Describe the emotion expressed in this image:  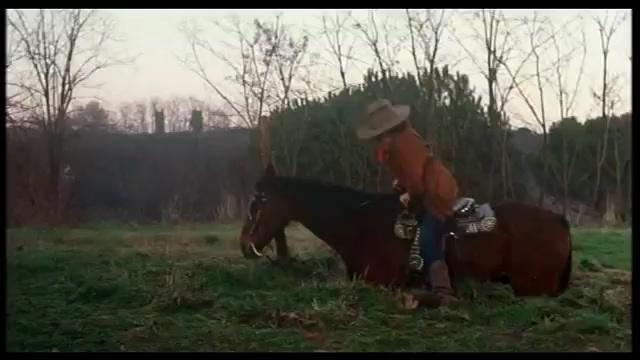
This person displays Pain, valence and arousal with low intensity.